124th Brigade (United Kingdom)

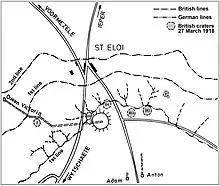
The St Eloi mine of 7 June 1917.

On 6 August 1914, less than 48 hours after Britain's declaration of war, Parliament sanctioned an increase of 500,000 men for the Regular British Army. The newly-appointed Secretary of State for War, Earl Kitchener of Khartoum, issued his famous call to arms: 'Your King and Country Need You', urging the first 100,000 volunteers to come forward. Men flooded into the recruiting offices and the 'first hundred thousand' were enlisted within days. This group of six divisions with supporting arms became known as Kitchener's First New Army, or 'K1'. The K2, K3 and K4 battalions, brigades and divisions followed shortly afterwards. But the flood of volunteers overwhelmed the ability of the Army to absorb them, and the K5 units were largely raised by local initiative rather than at regimental depots, often from men from particular localities or backgrounds who wished to serve together: these were known as 'Pals battalions'. The 'Pals' phenomenon quickly spread across the country, as local recruiting committees offered complete units to the War Office (WO). Among the most famous Pals were the four battalions of Tyneside Irish, recruited from men of Irish extraction by the Lord Mayor and City of Newcastle upon Tyne between November 1914 and January 1915. They became battalions of the Northumberland Fusiliers and were assigned to 124th Brigade of 41st Division of the Fifth New Army, which was authorised by the WO on 10 December 1914: